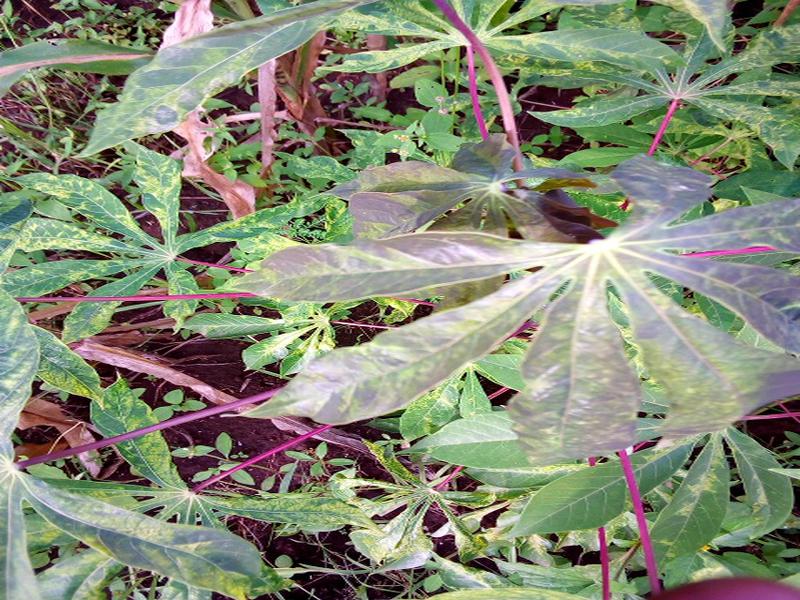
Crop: cassava
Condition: mosaic_disease